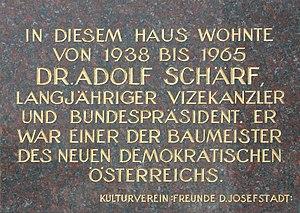
Skodagasse de Vienne